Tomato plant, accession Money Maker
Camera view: vertical (180 deg); turntable rotation: 270 degrees
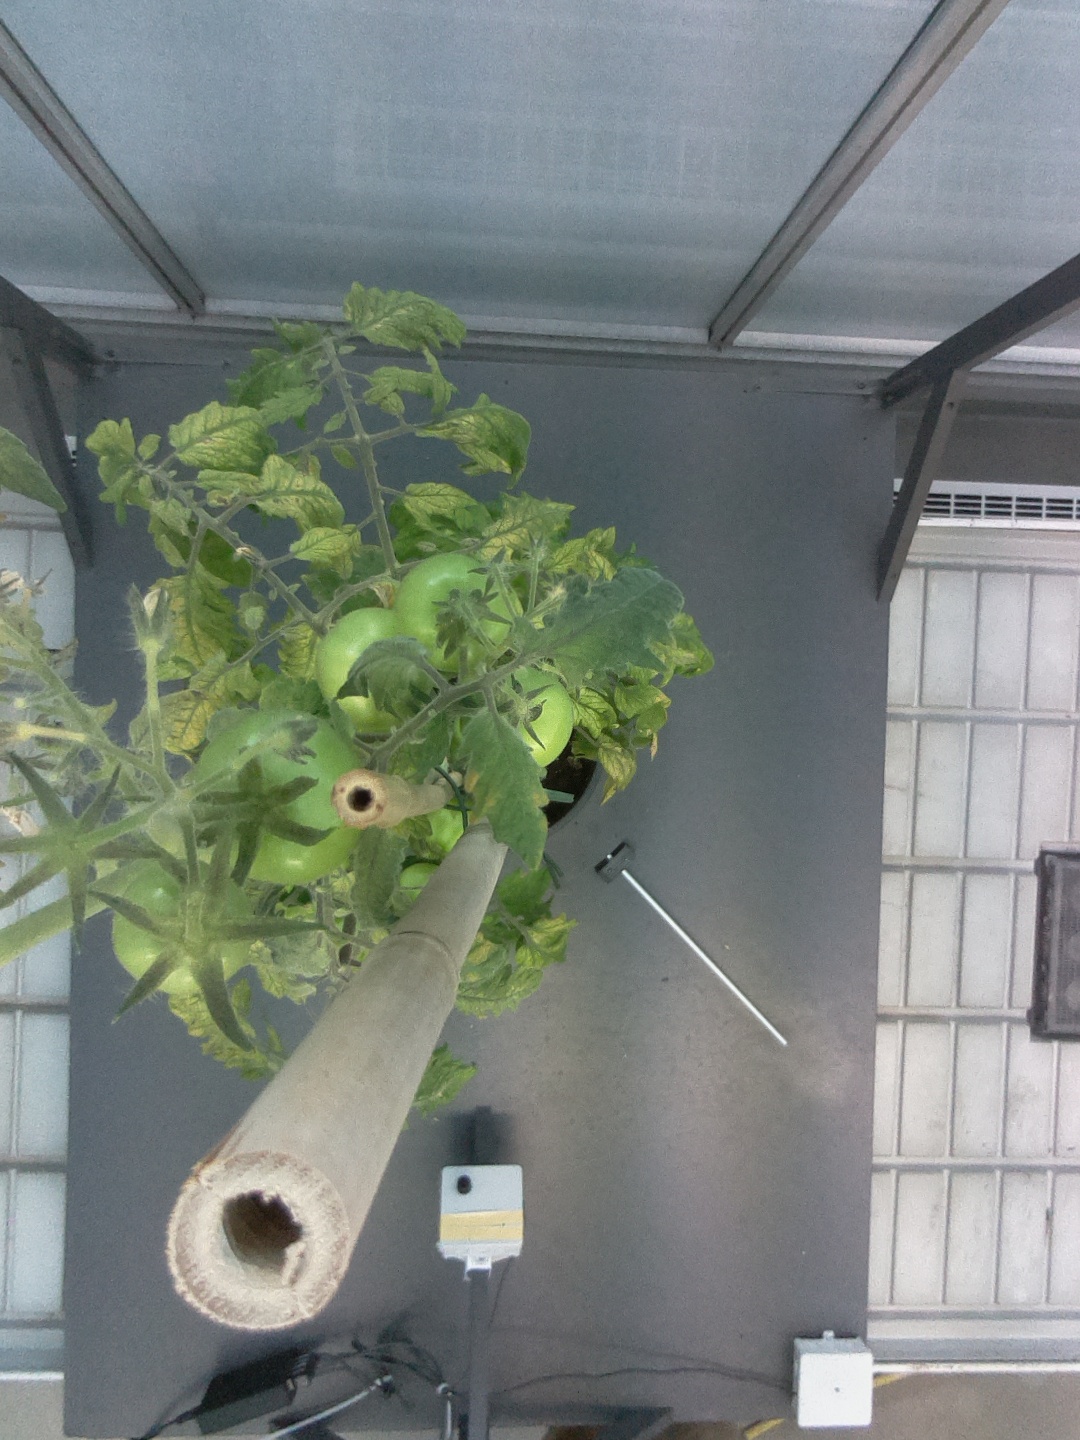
BBCH growth stage 79: 90% -100% of final fruit size